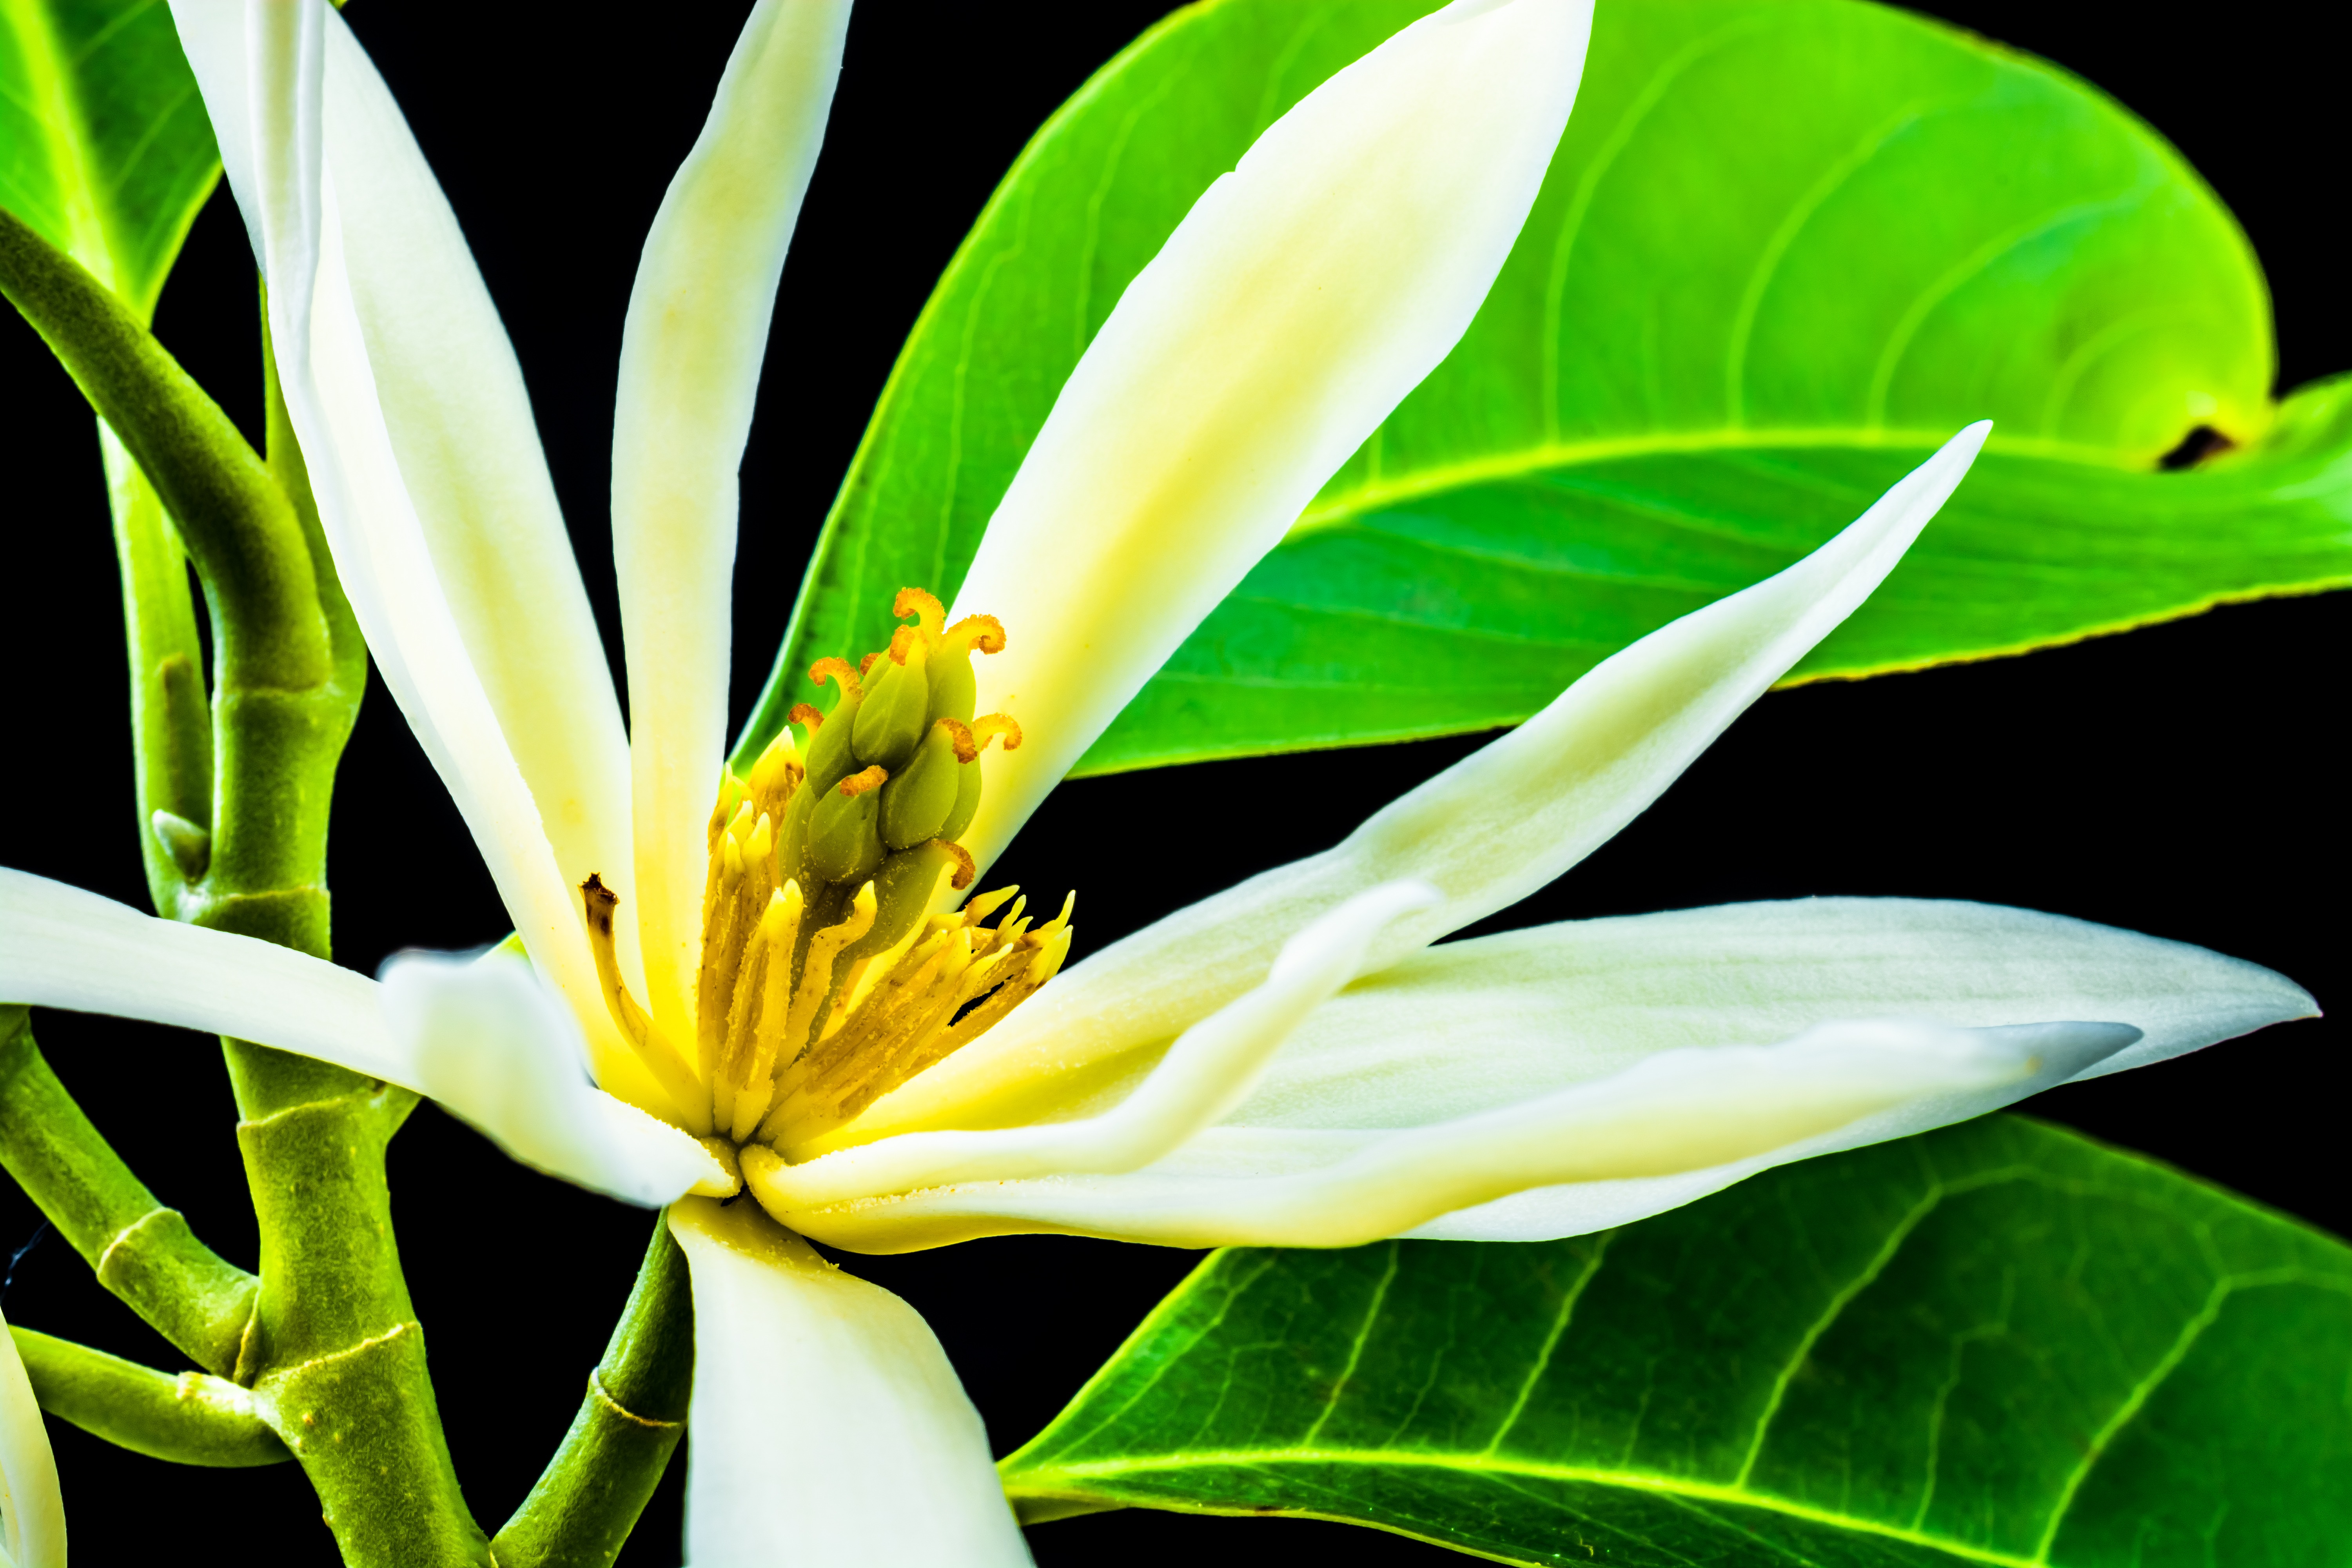
nature, branch, blossom, plant, white, leaf, flower, petal, bloom, green, botany, yellow, flora, close up, leaves, magnolia, magnoliaceae, tropics, macro photography, flowering plant, magnoliengewaechs, plant stem, land plant, champak, magnolia champaca, michelia champaca, joy perfume tree, champaka, huang yu lan, safa